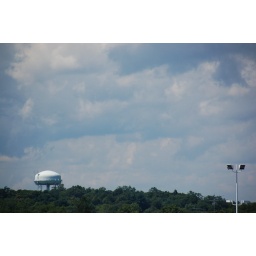
Clouds & a water tower in Reading, MA